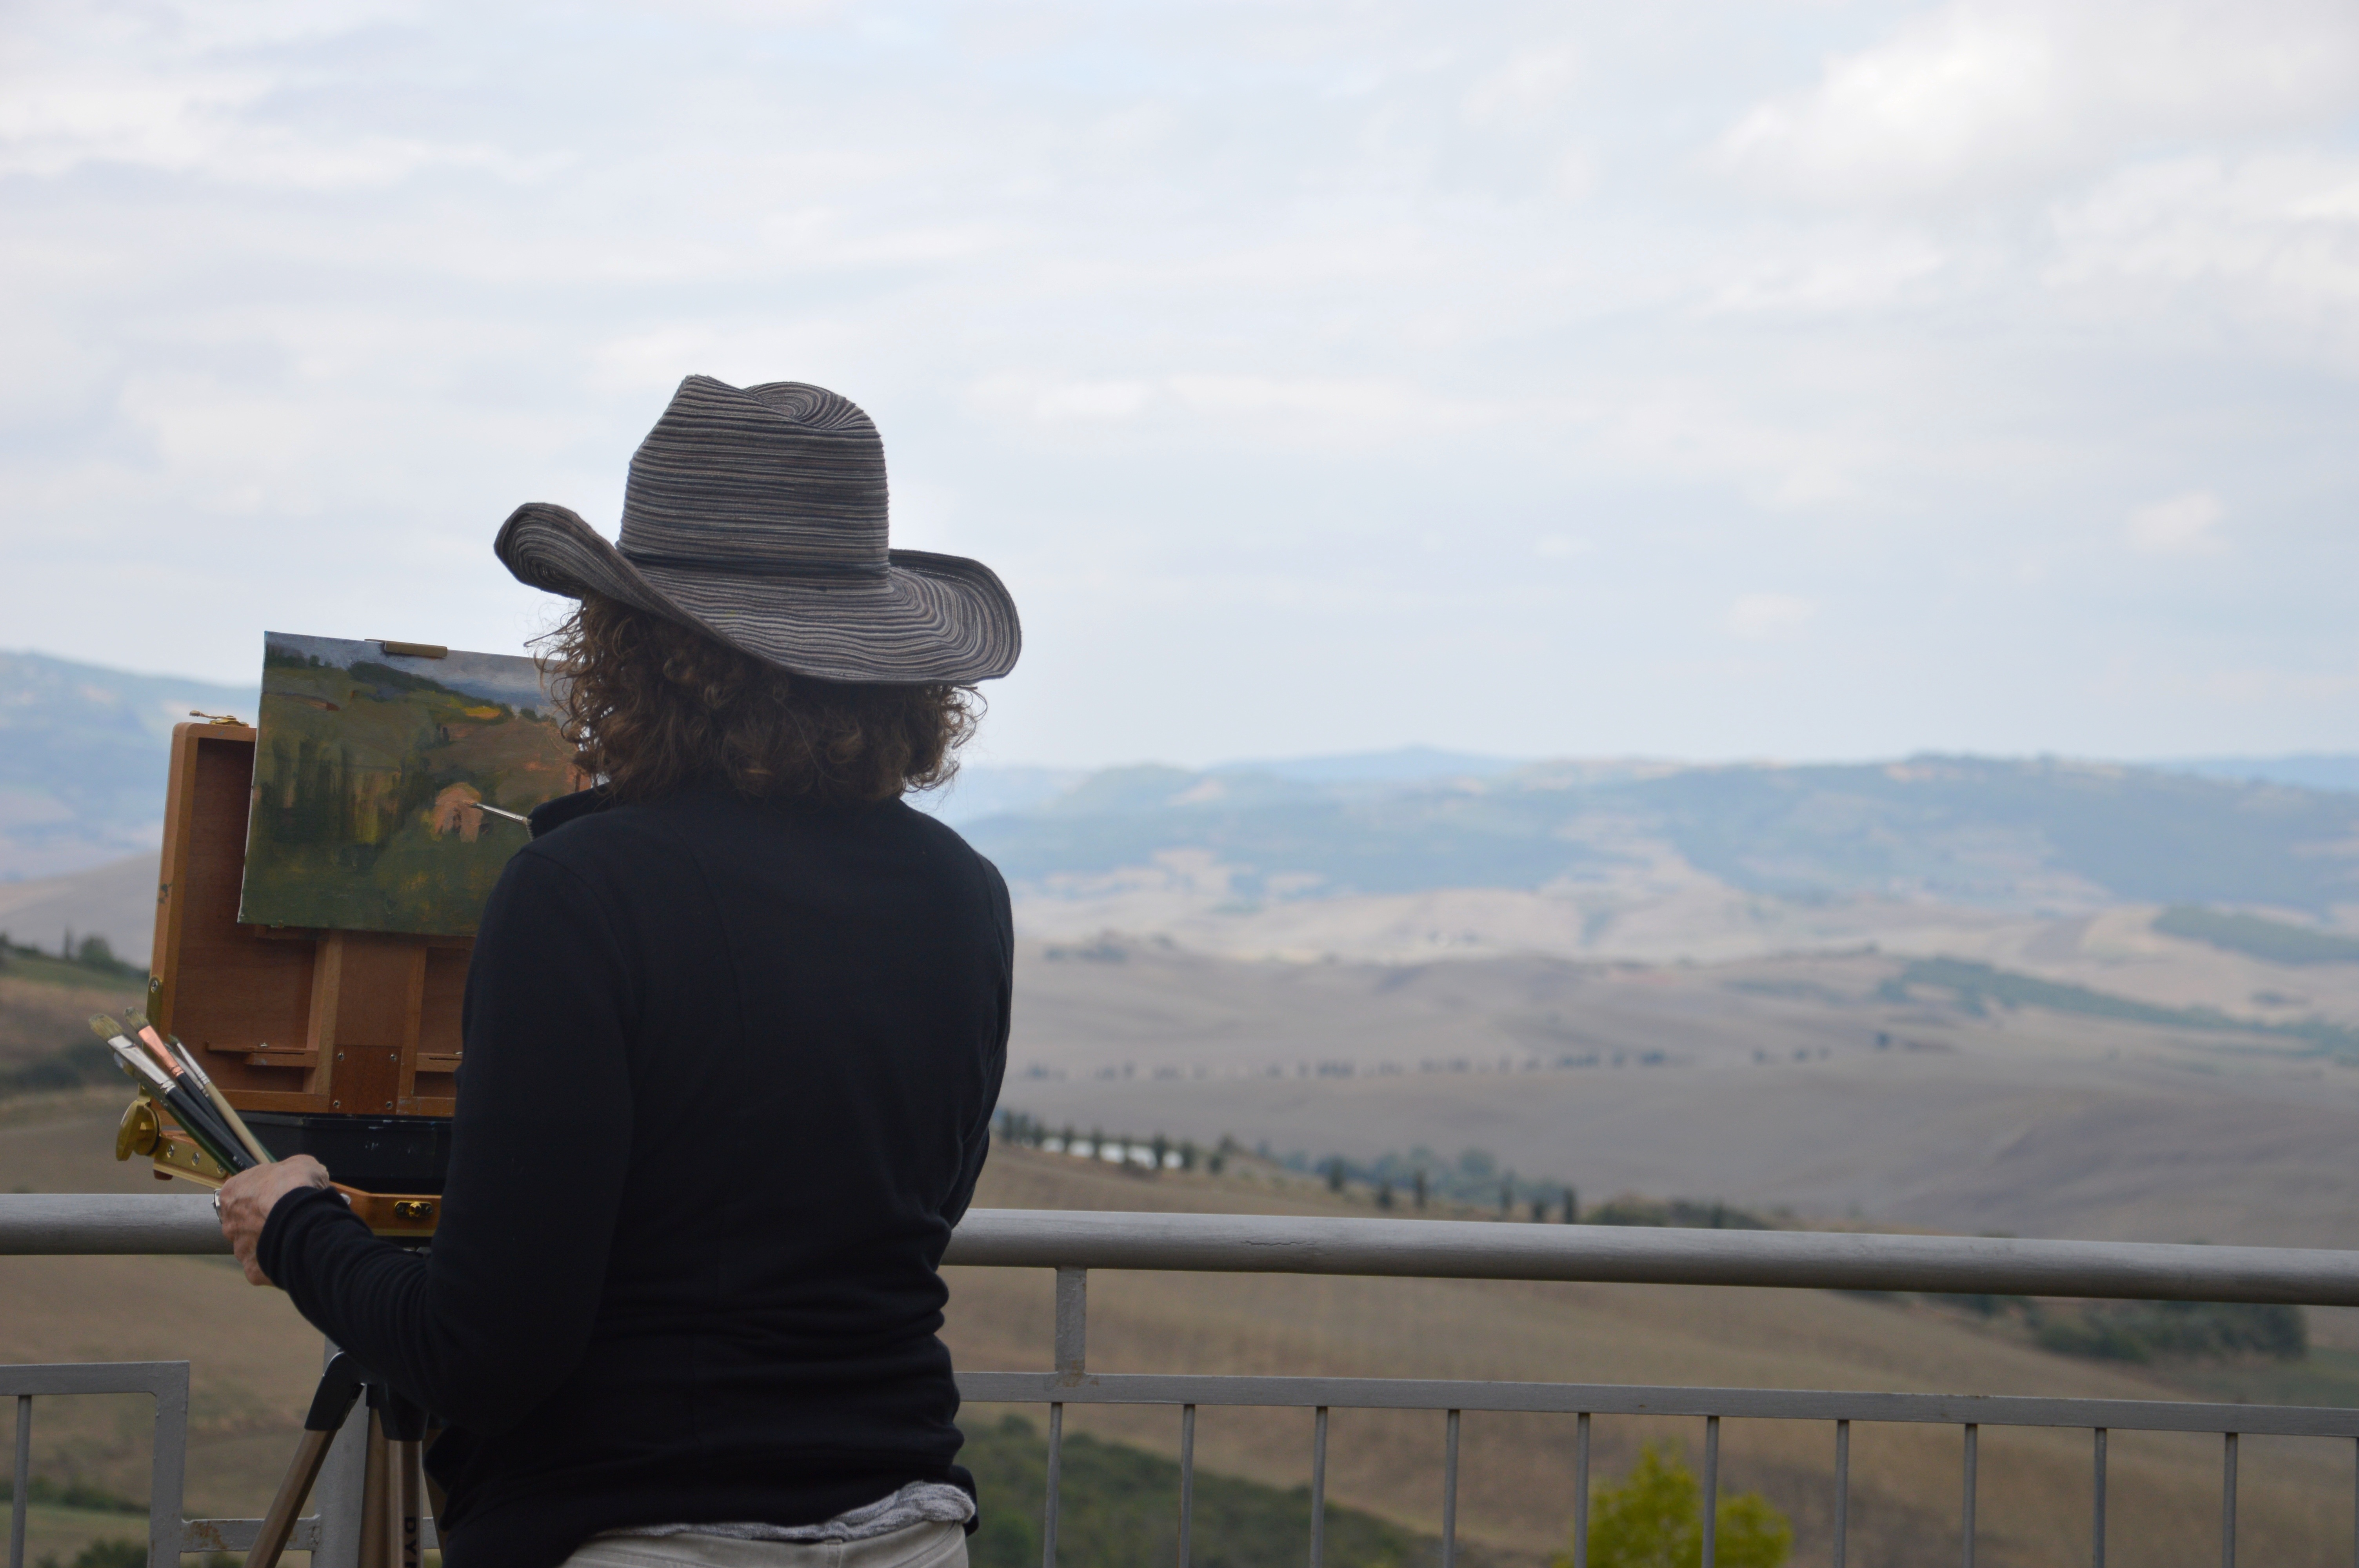
landscape, monument, vacation, travel, statue, italy, tuscany, tourism, road trip, hills, painter, pienza, montichiello